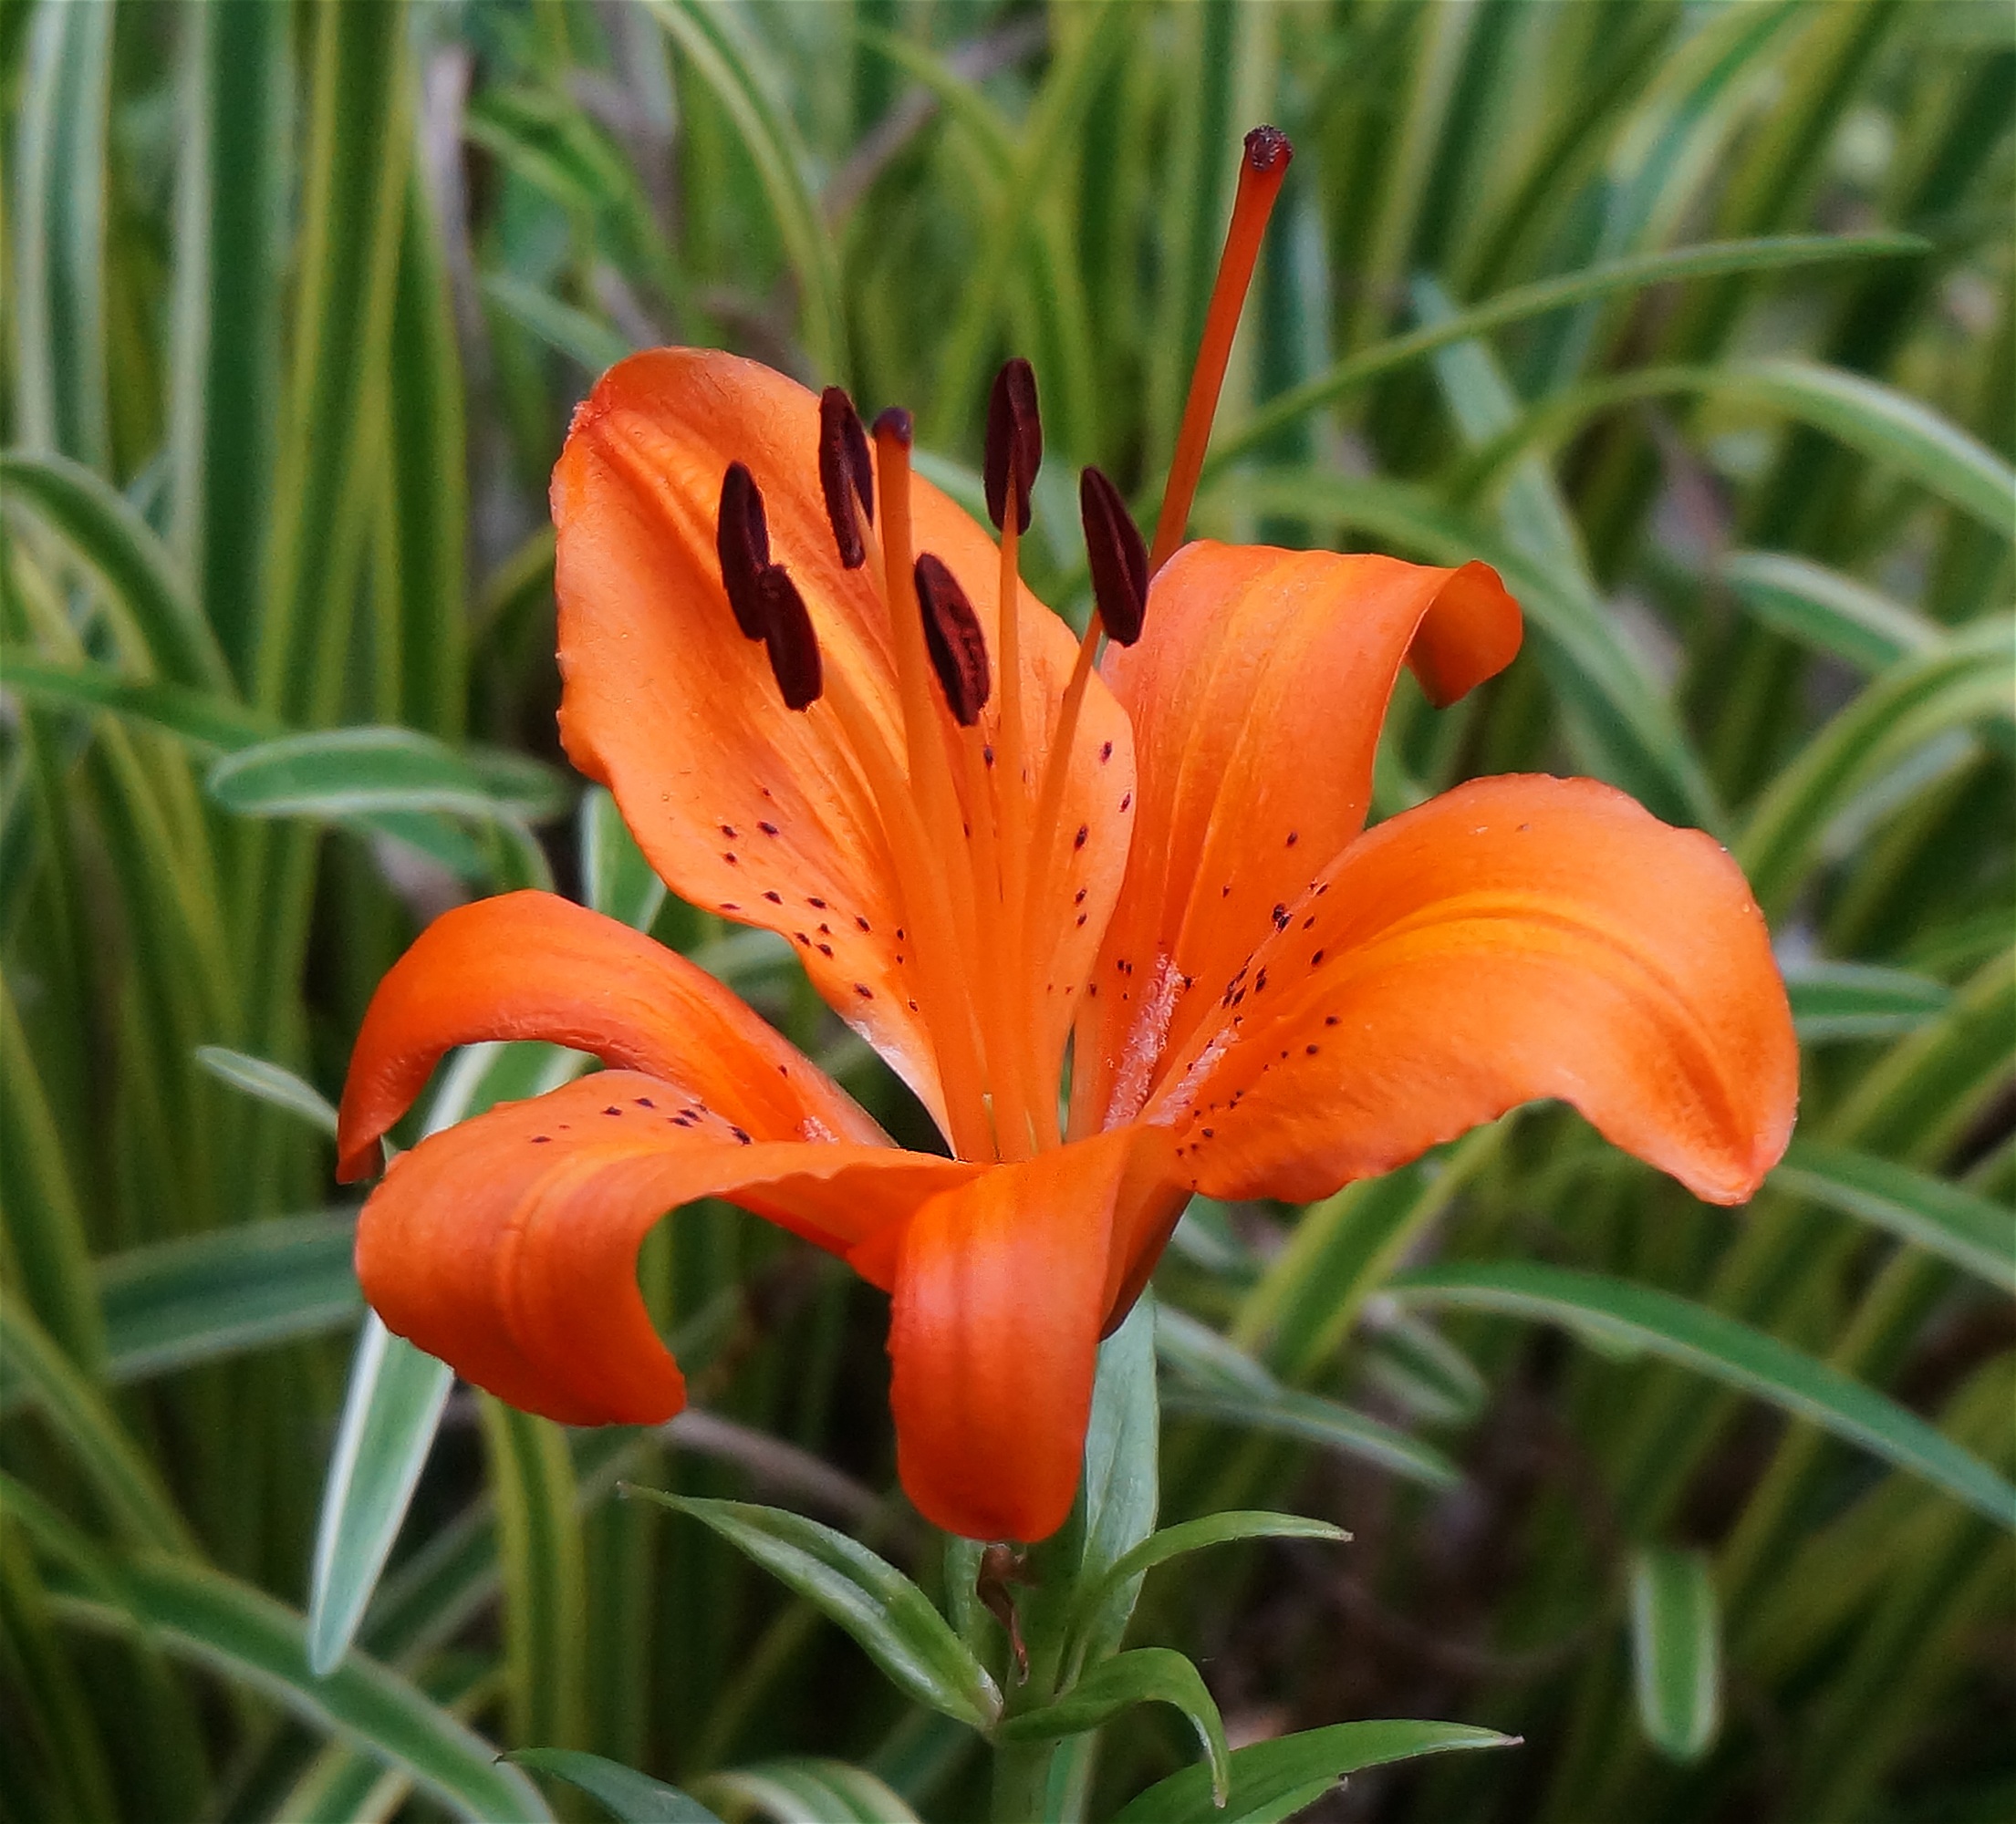
nature, blossom, plant, flower, petal, bloom, floral, orange, spring, bulb, botany, garden, flora, lovely, lily, daylily, macro photography, flowering plant, asiatic lily, orange lily, orange asiatic lily, plant stem, land plant, crown imperial